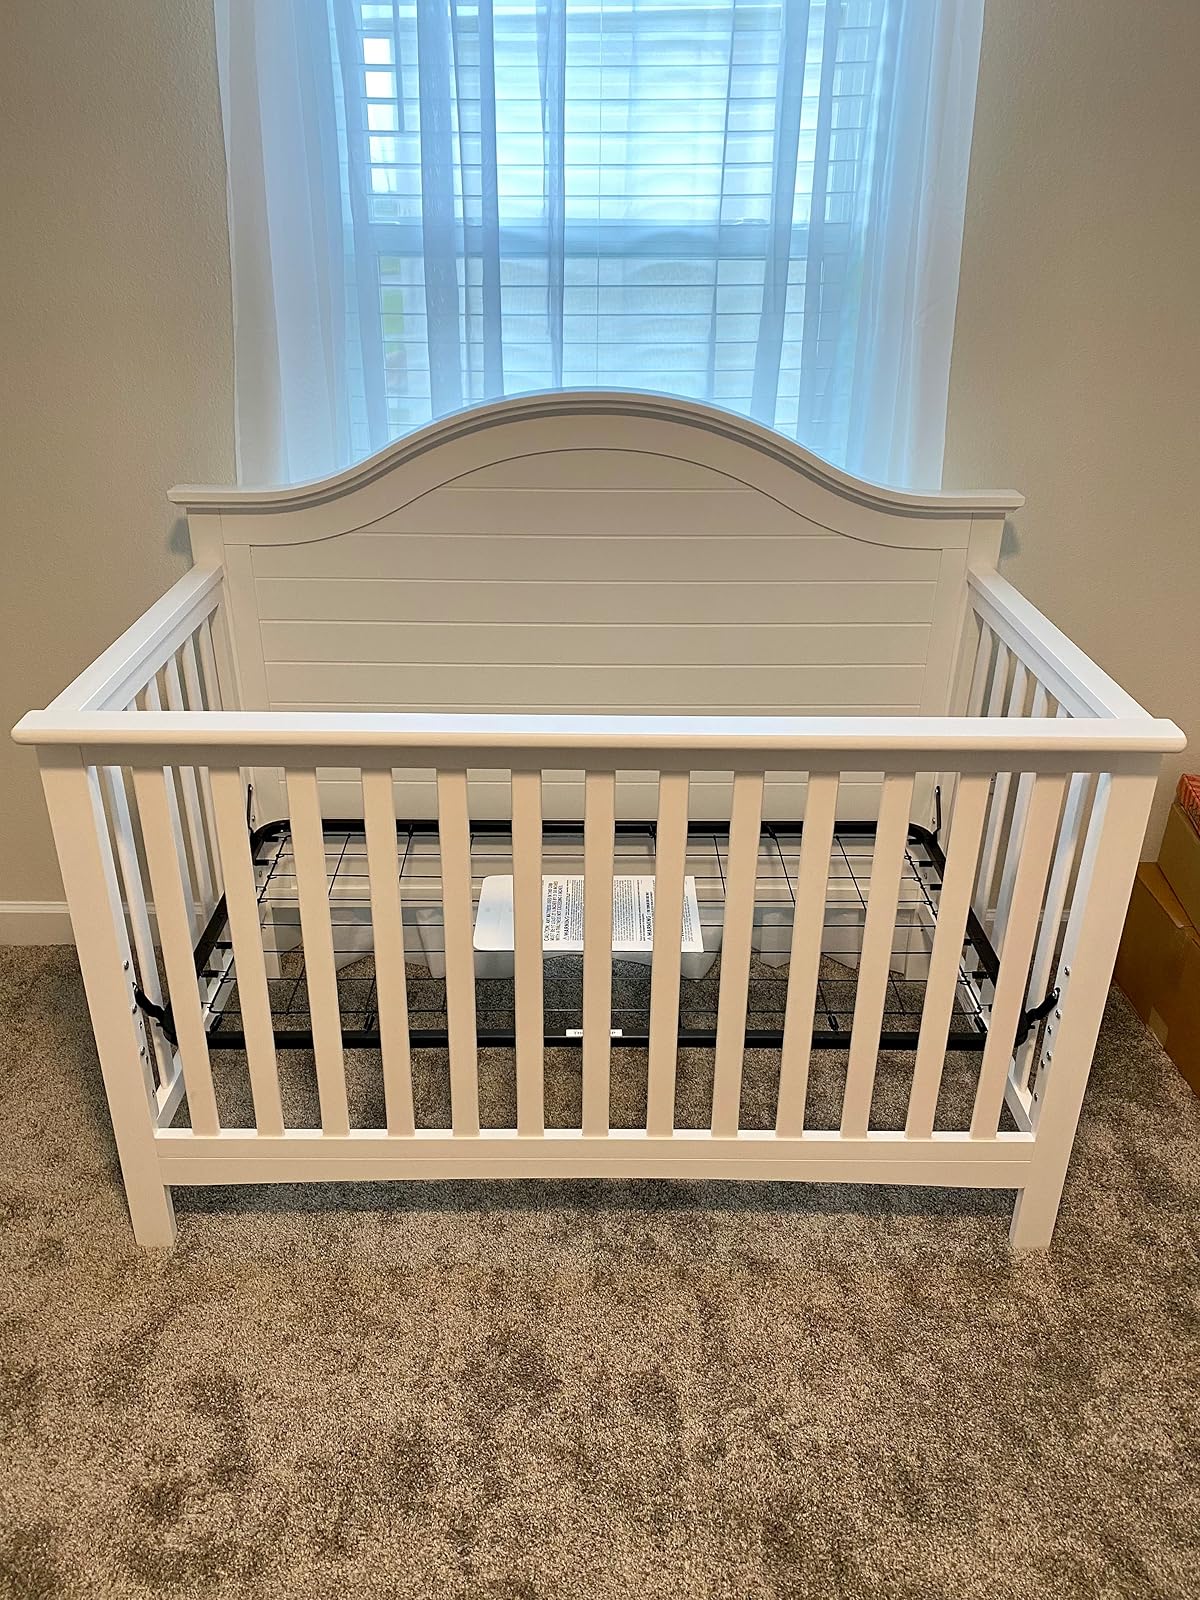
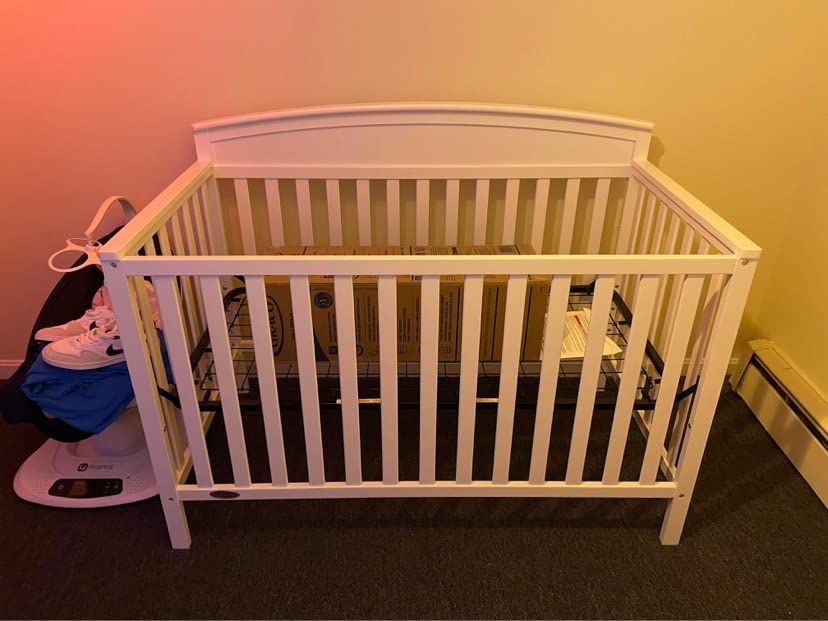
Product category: products_crib
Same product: no